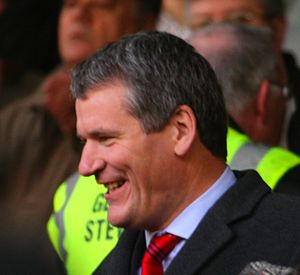
David Gill
David Gill var administrerende direktør i den engelske Premier League-klub Manchester United, vicechef i det tidligere G14 og medlem i FAs styre.